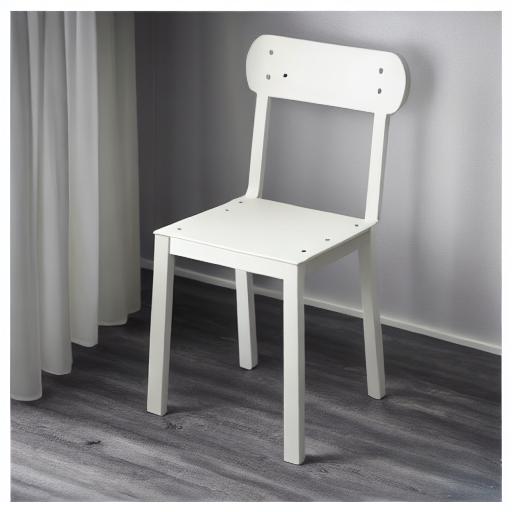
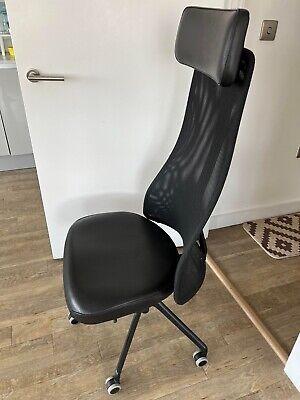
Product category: items_chair
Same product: no